Cable ferry

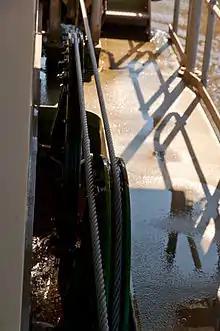
Winding mechanism on the Sackville Ferry in New South Wales, Australia

Cable ferries can be typified by their size and construction, their usage (passenger, animal, vehicle) and requirements (length of crossing, amount of other shipping), their cables (wire rope, chain, or both), and their propulsion (water current, engine, manual).